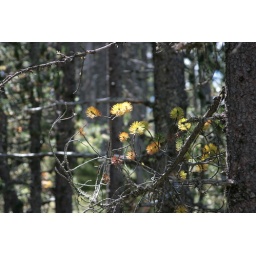
Light on a branch colors green and yellow...close up of a tree branch...This branch is of a tree in the Swiss National Park.